Ragnar Kjartansson (performance artist)

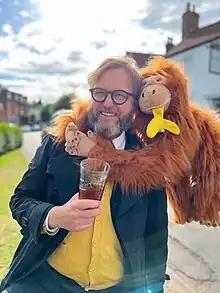
Ragnar Kjartansson, 2022

Ragnar Kjartansson is a contemporary Icelandic artist who engages multiple artistic mediums, creating video installations, performances, drawings, and paintings that draw upon myriad historical and cultural references. An underlying pathos and irony connect his works, with each deeply influenced by the comedy and tragedy of classical theater. The artist blurs the distinctions between mediums, approaching his painting practice as performance, likening his films to paintings, and his performances to sculpture. Throughout, Ragnar conveys an interest in beauty and its banality, and he uses durational, repetitive performance as a form of exploration.